Stornoway

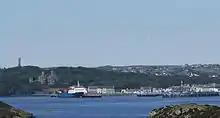
Panorama of Stornoway Harbour area from Arnish Point

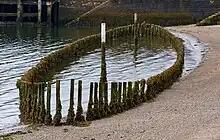
"Iolaire" wreck memorial

On 1 January 1919, "Iolaire" sank at the entrance of the harbour, one of the worst maritime disasters in UK waters, with a death toll of 205 men, who were returning home from World War I.